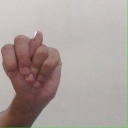
अक्षर: न